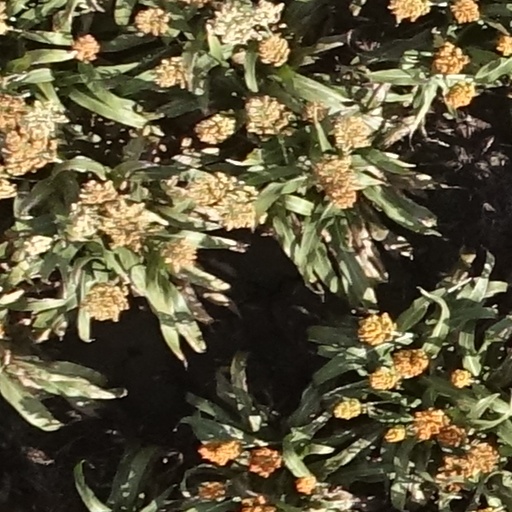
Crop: sorghum